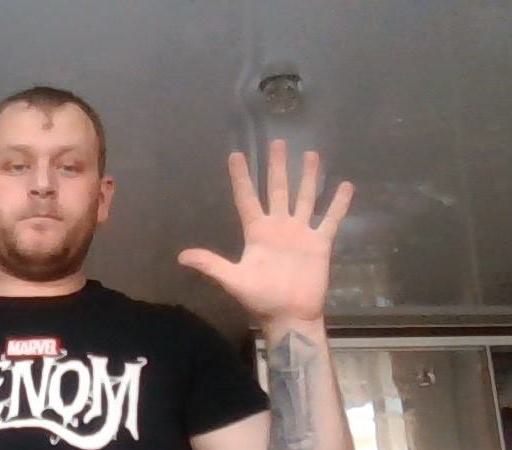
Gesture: palm